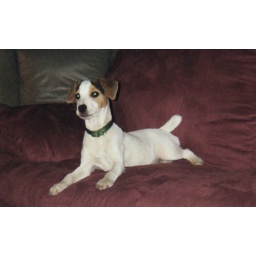
He was fast asleep untill he heard the cat in the kitchen